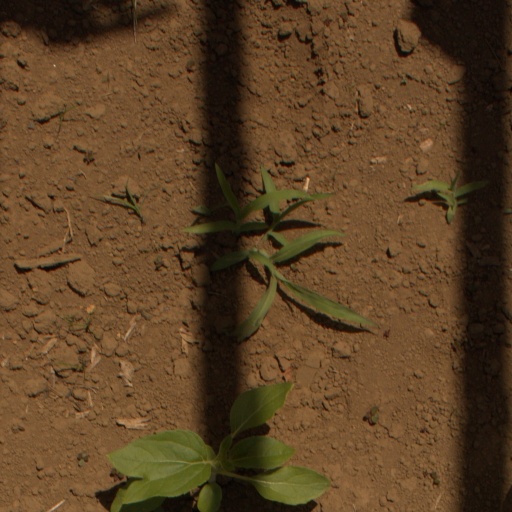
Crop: Jerusalem artichoke